Andrew MacCallum

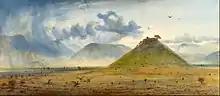
Andrew MacCallum, "View of Marathon" (1874)

MacCallum's reputation rested mainly on woodland subjects. He sent 53 pictures to the Royal Academy (1850–1886) and others to the British Institution, Society of British Artists, and International Exhibitions (1870–1). Special exhibitions of his paintings were held at the Dudley Gallery in 1866 and at Nottingham in 1873; his "Sultry Eve" was shown at the Centennial Exhibition at Philadelphia in 1876. He used water-colour, and drew in pastel and in gold, silver, and copper point.